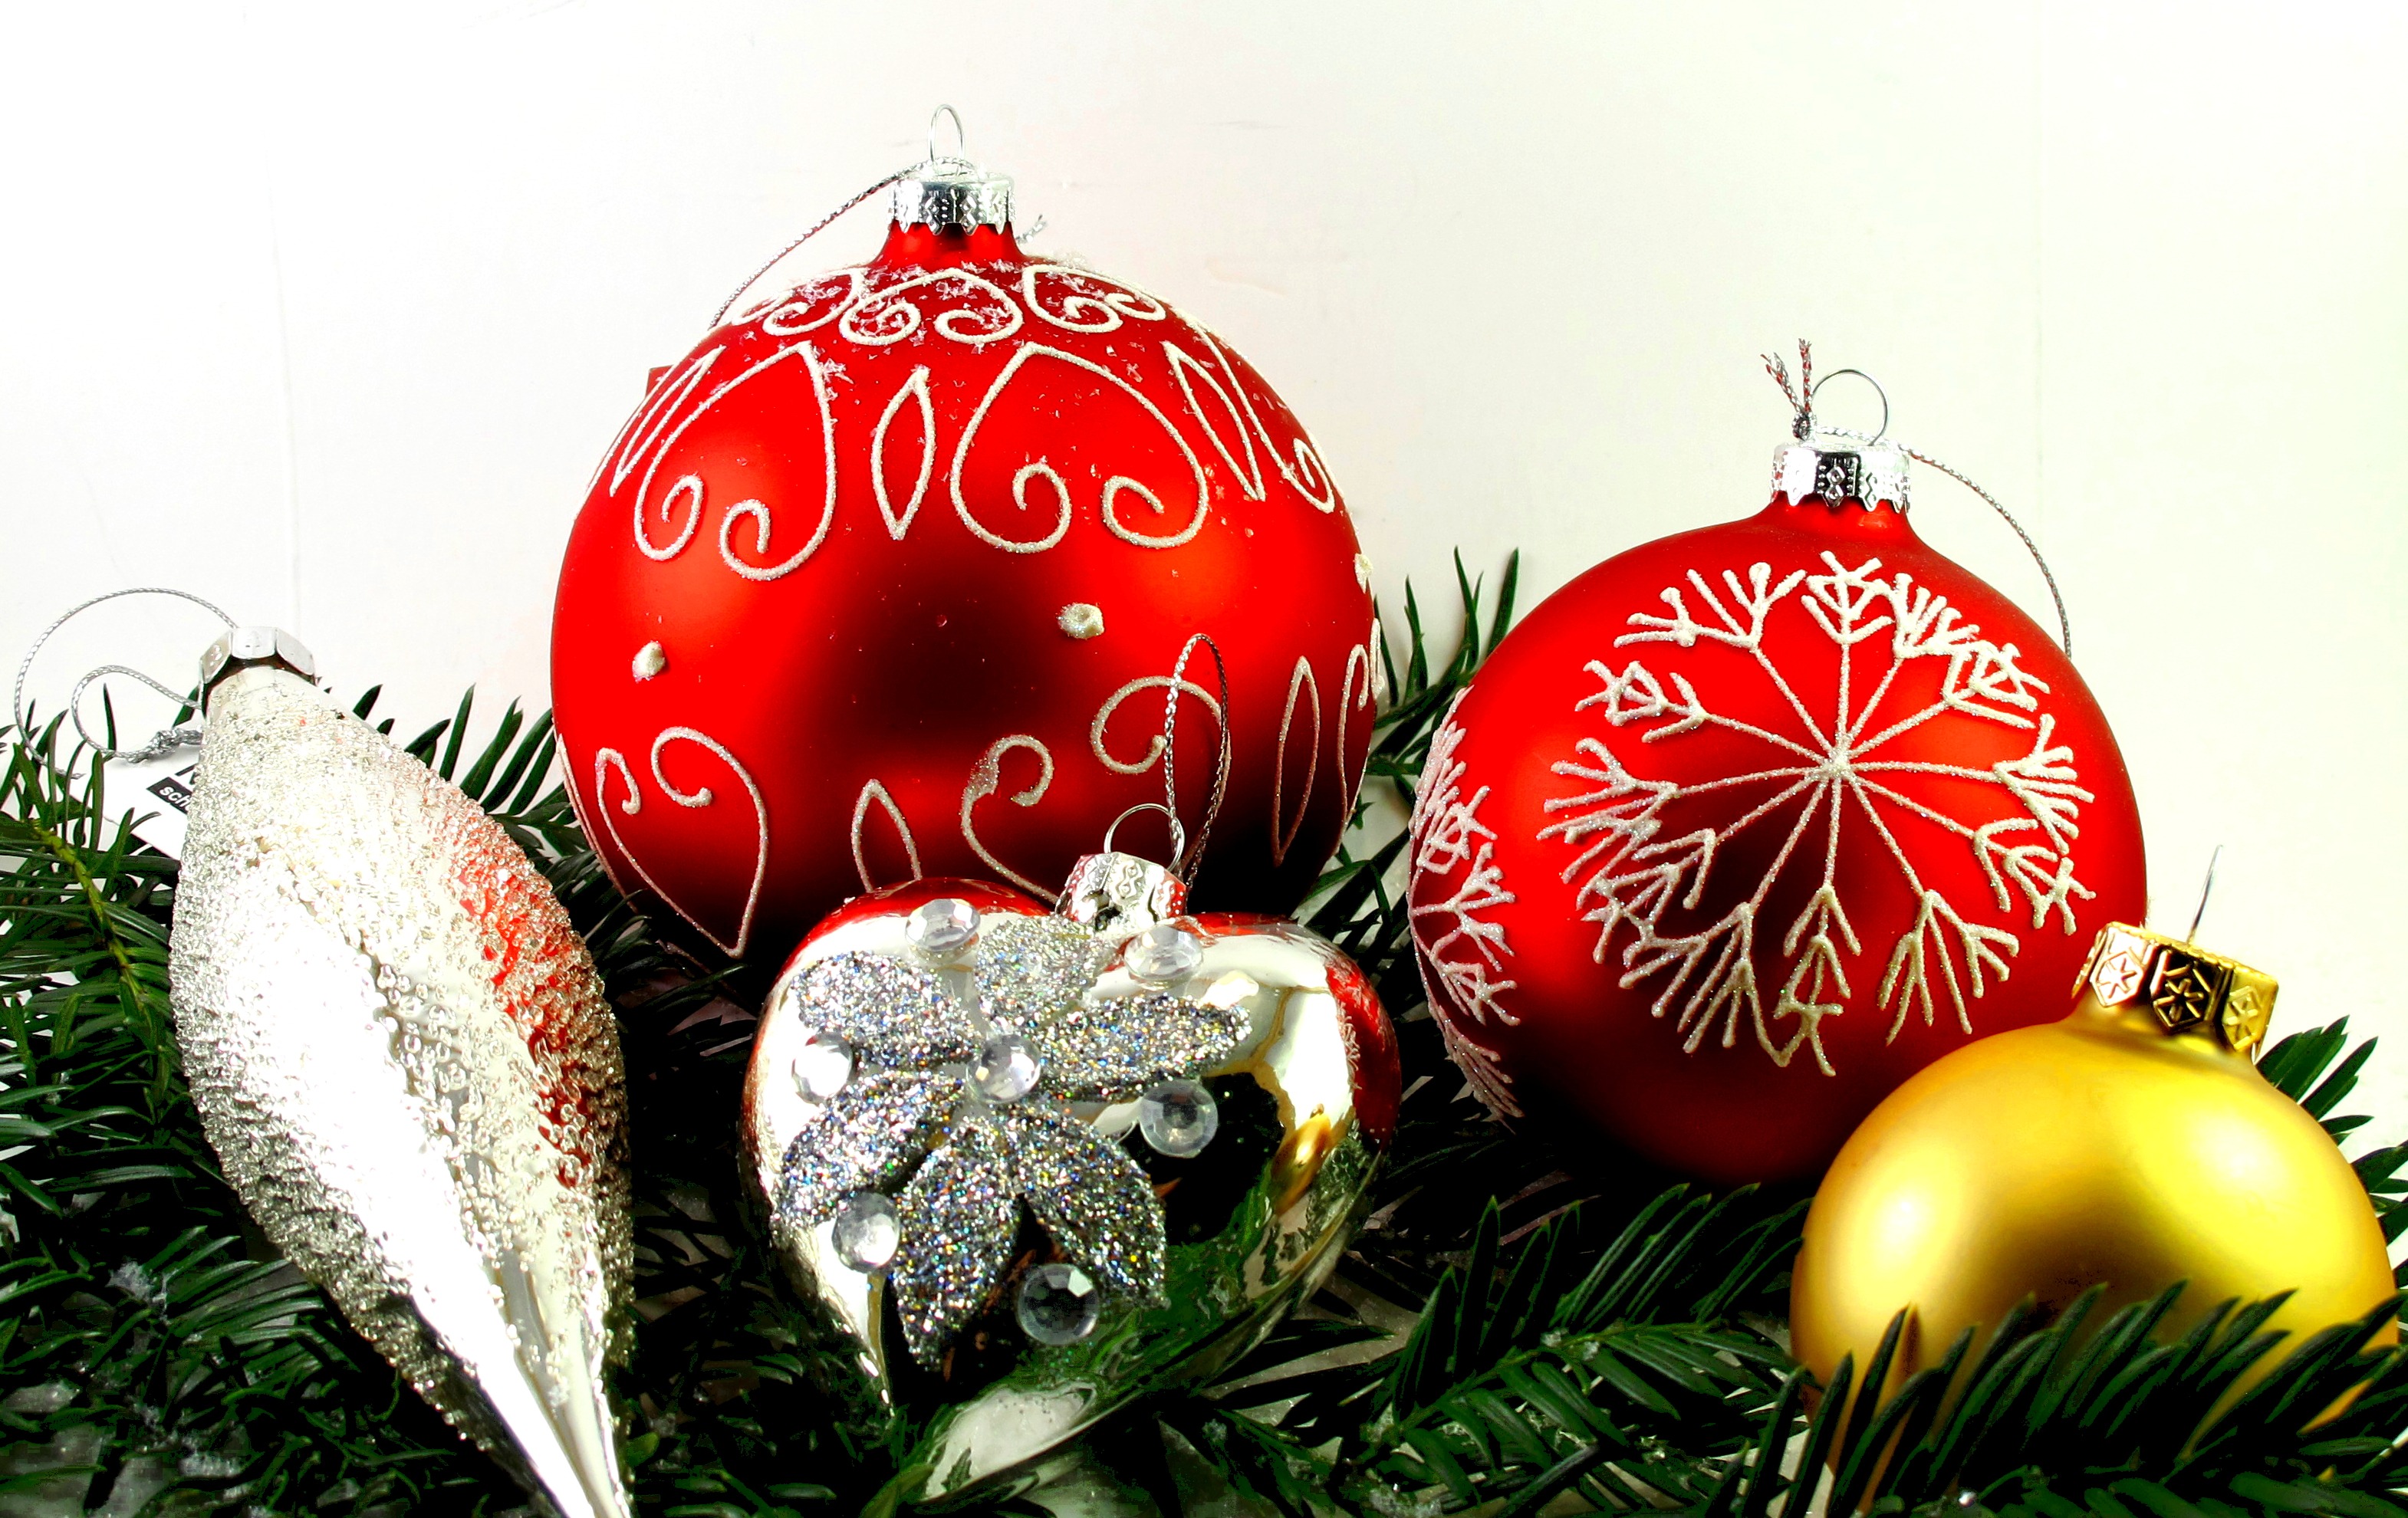
branch, decoration, food, holiday, christmas, fir, christmas tree, deco, advent, christmas decoration, illustration, xmas, festive decorations, christmas balls, merry christmas